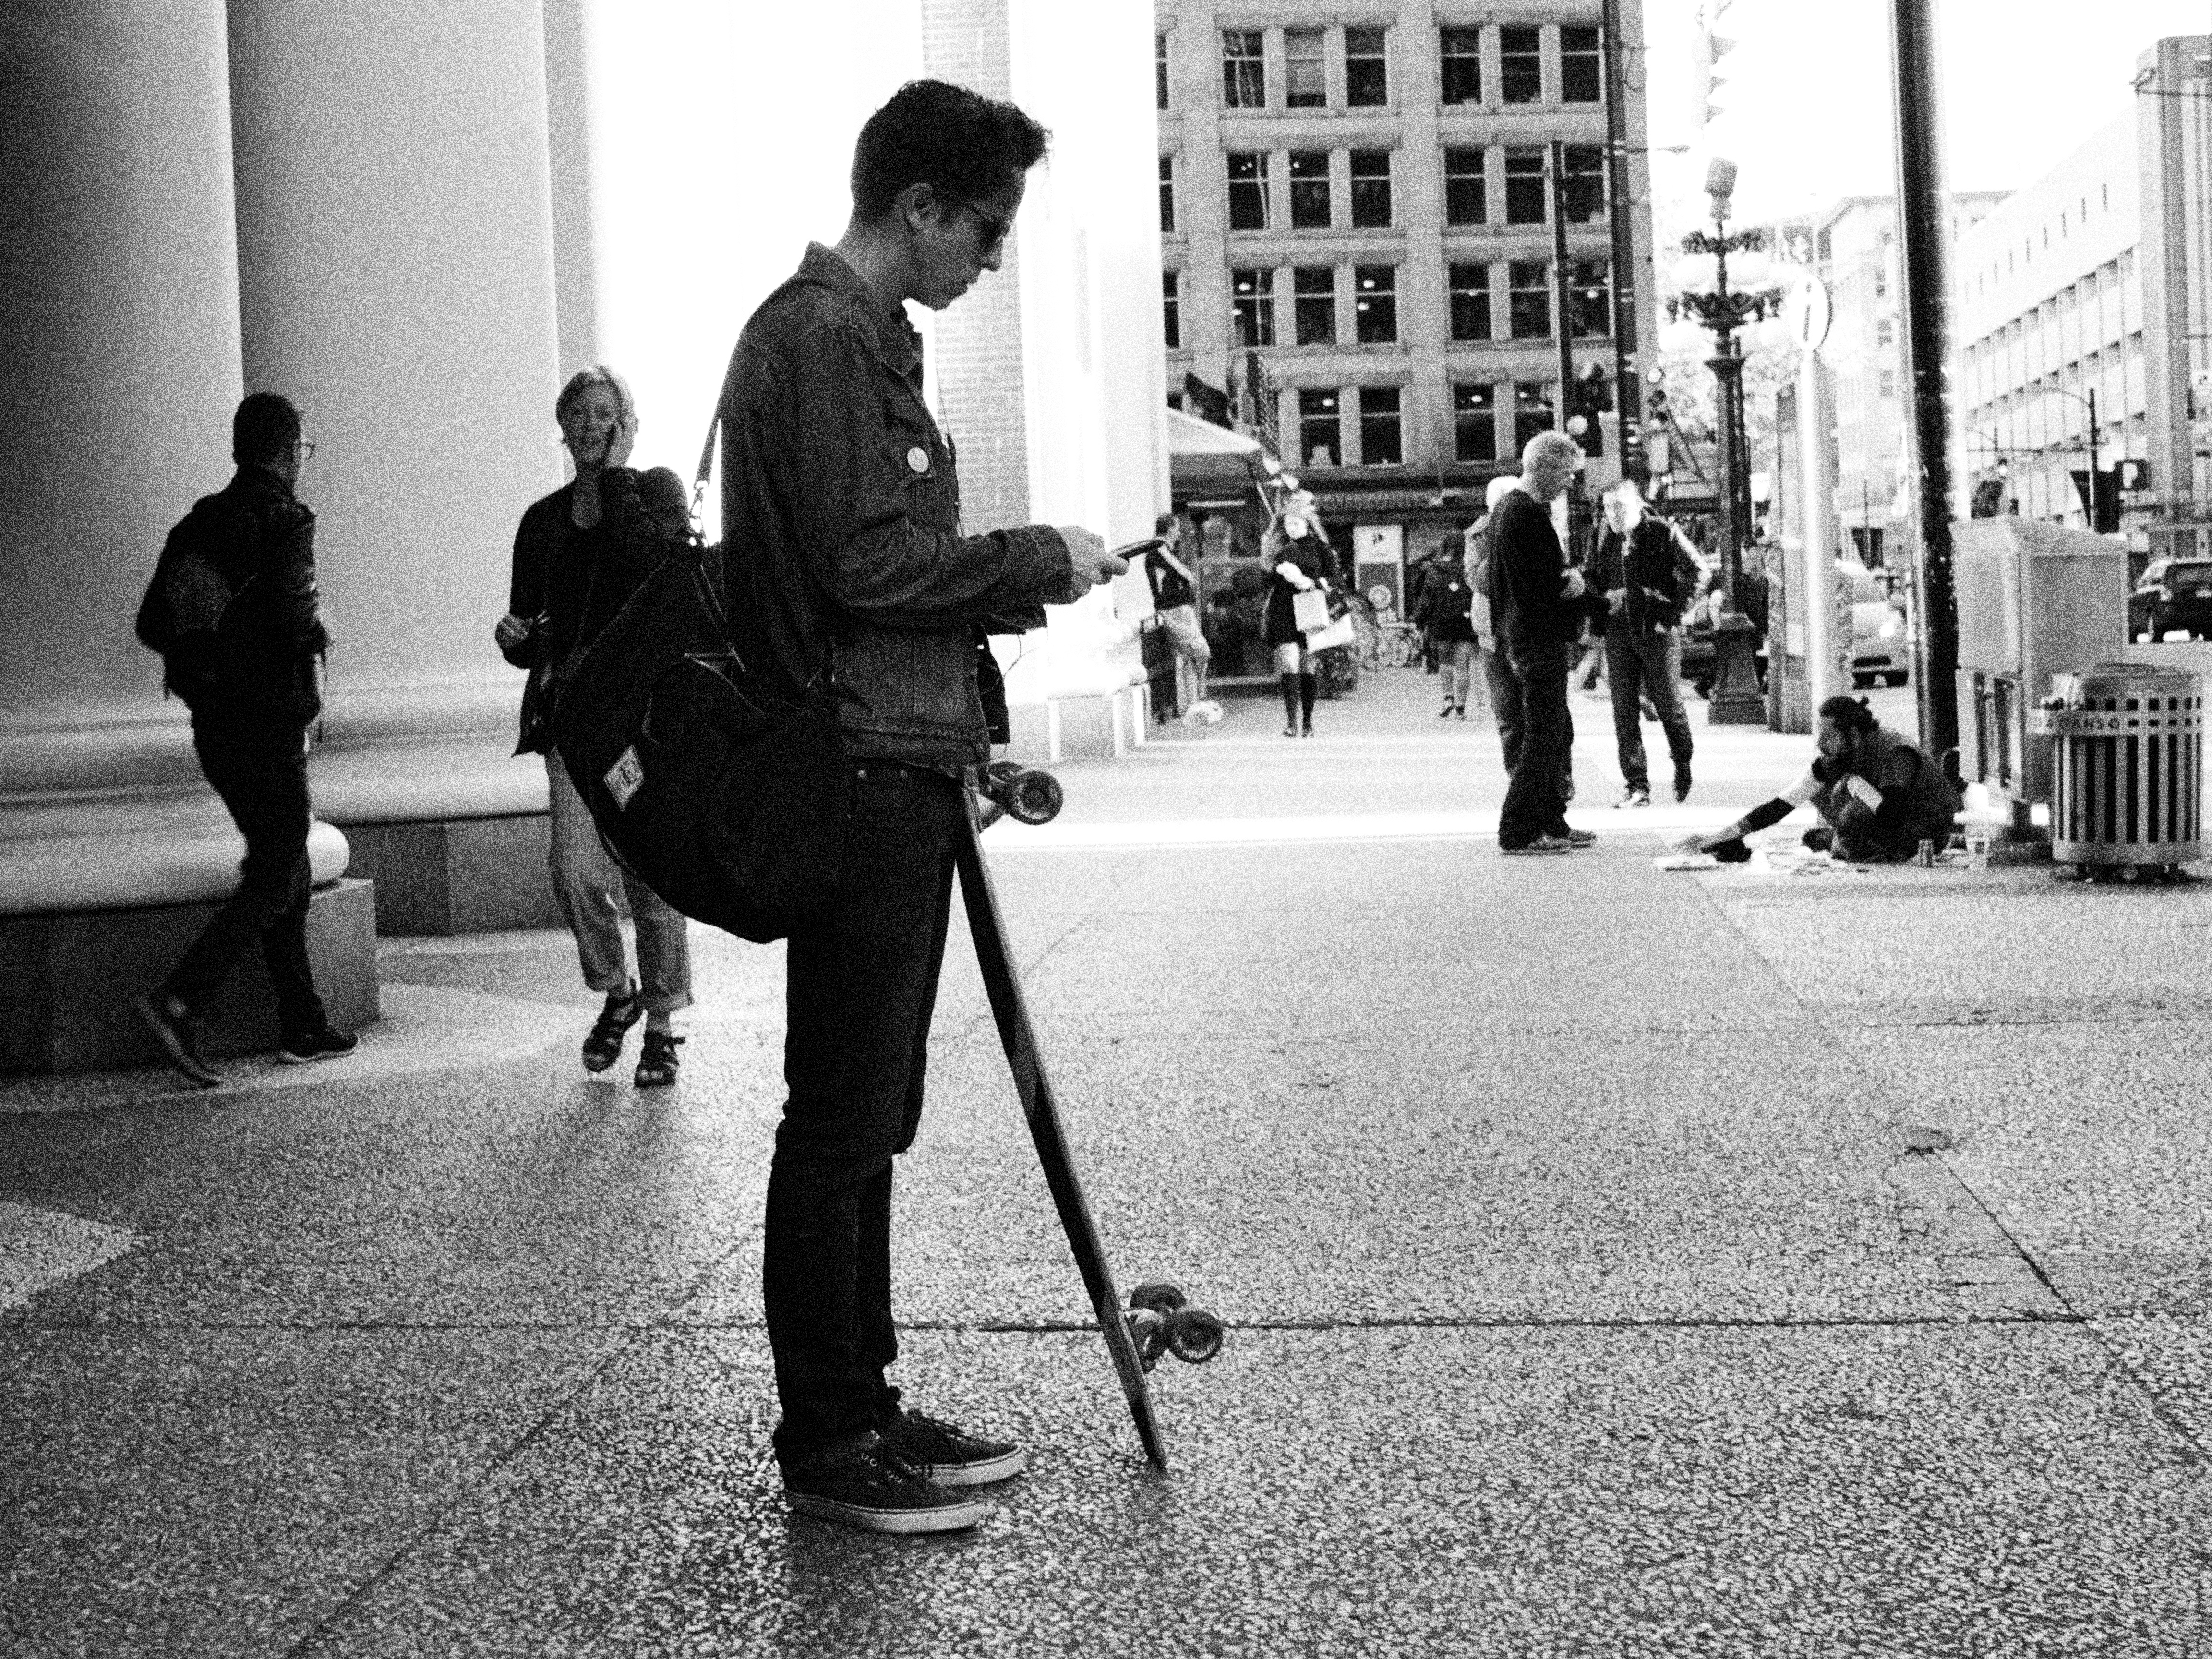
pedestrian, walking, black and white, people, road, white, street, photography, skateboard, fashion, black, monochrome, waterfront, infrastructure, texting, photograph, snapshot, skater, sigma30mmf28, olympuspenepl5, monochrome photography, human positions